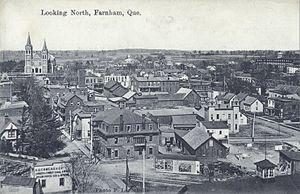
Vue de Farnham en direction nord (Québec, Canada).
Farnham est une ville située dans la municipalité régionale de comté de Brome-Missisquoi, dans la région administrative de la Montérégie, au Québec, au Canada, mais dans la région touristique des Cantons-de-l'Est. Deuxième ville de la MRC de Brome-Missisquoi par sa population, Farnham est un centre commercial actif au sein d'une région agricole prospère.